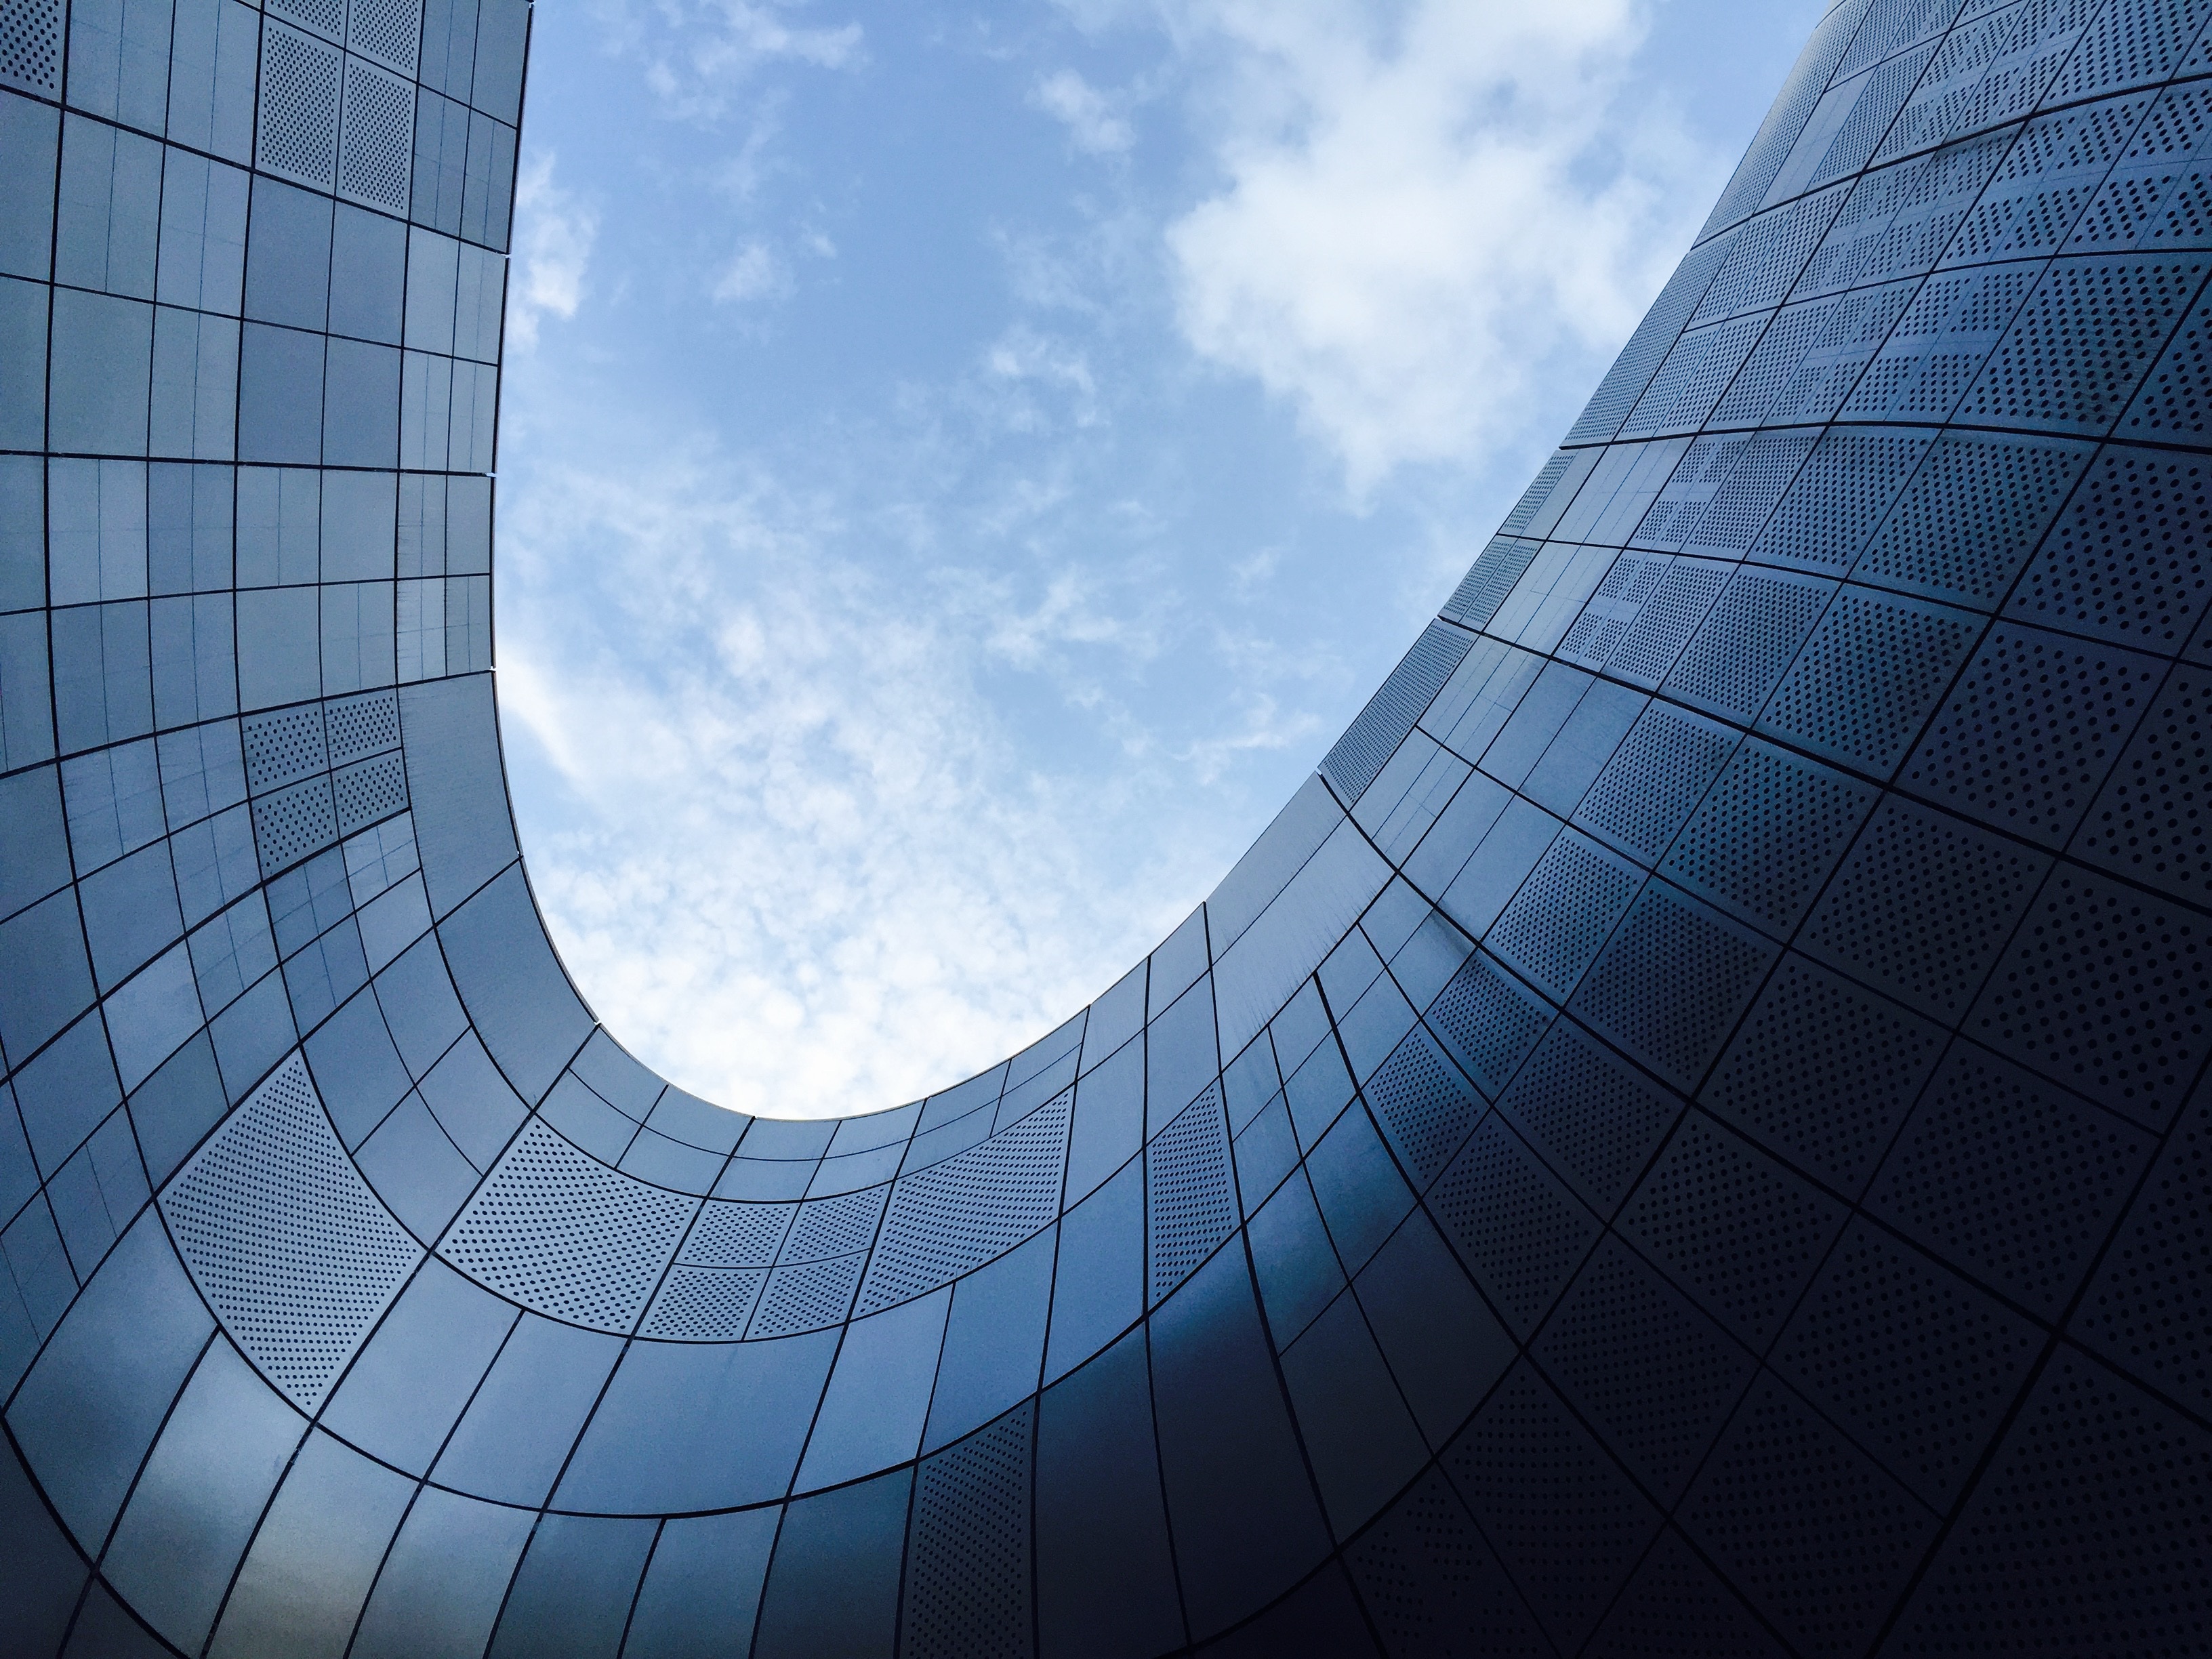
architecture, sky, sunlight, perspective, building, atmosphere, skyscraper, line, reflection, blue, symmetry, shape, low angle shot, atmosphere of earth